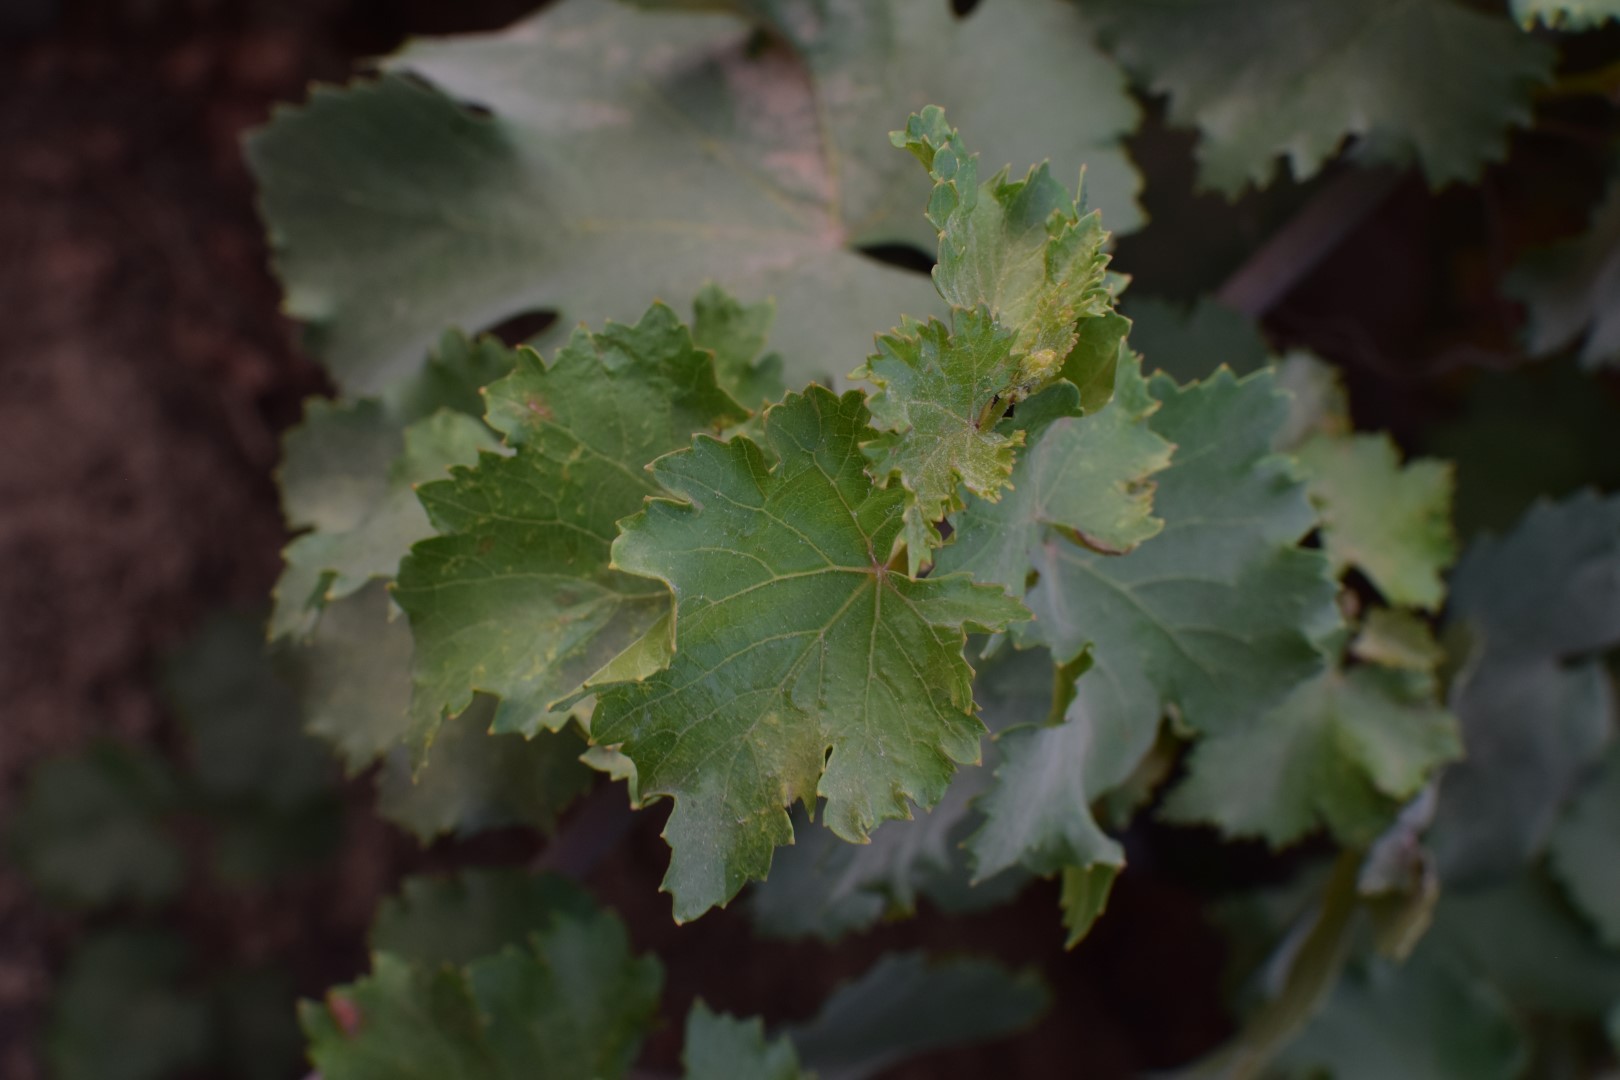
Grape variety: Kamali